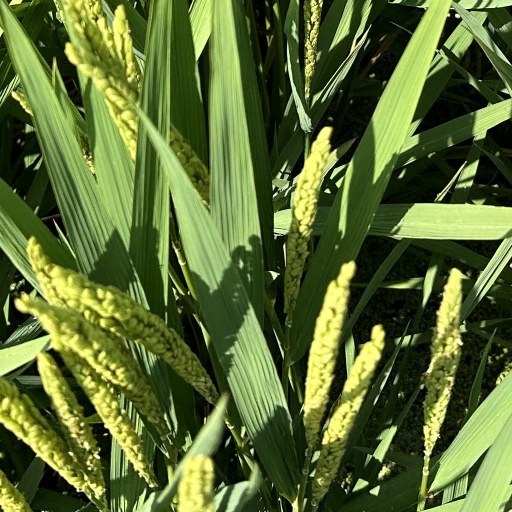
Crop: rice